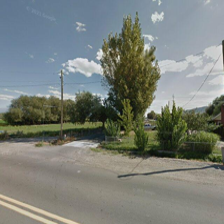
Label: streetView